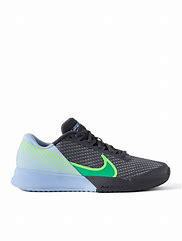
Brand: Nike
Model: Court Air Zoom Vapor Pro 2